Vincent Gigante

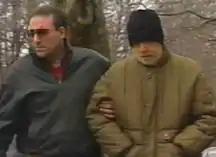
A FBI surveillance photo of Gigante (right) strolling through Greenwich Village, being led by his son Andrew

As a teenager, Gigante became the protégé of future Genovese crime family patriarch Vito Genovese, who had helped pay for Gigante's mother's surgery. Between the ages of 17 and 25, he was arrested seven times on charges ranging from receiving stolen goods, possession of an unlicensed handgun, and illegal gambling and bookmaking. Most were dismissed or resolved by fines, except for a 60-day jail-stay for a gambling conviction. During this time, Gigante listed his occupation as a tailor.